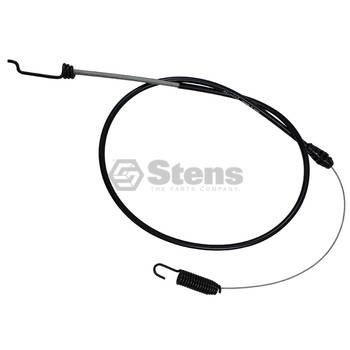
STENS 290-138.  Traction Cable / Toro 106-8300
Traction Cable / Toro 106-8300 Pack Size:1 Toro 106-8300, Toro 99-1584 Oregon 60-531 Toro 20036-20048 and 20779-20791 Cable Length: 47 ", Conduit Length: 33 ", "Z" bend on one end, spring on one end
Brand: STENS
Category: Home & Garden > Lawn & Garden > Outdoor Power Equipment Accessories > Lawn Mower Accessories > Lawn Mower Mulch Plugs & Plates